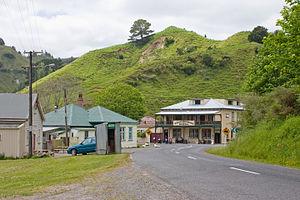
Whangamomona est une commune dans le district de Stratford et dans la région de Manawatu-Wanganui, en Nouvelle-Zélande.